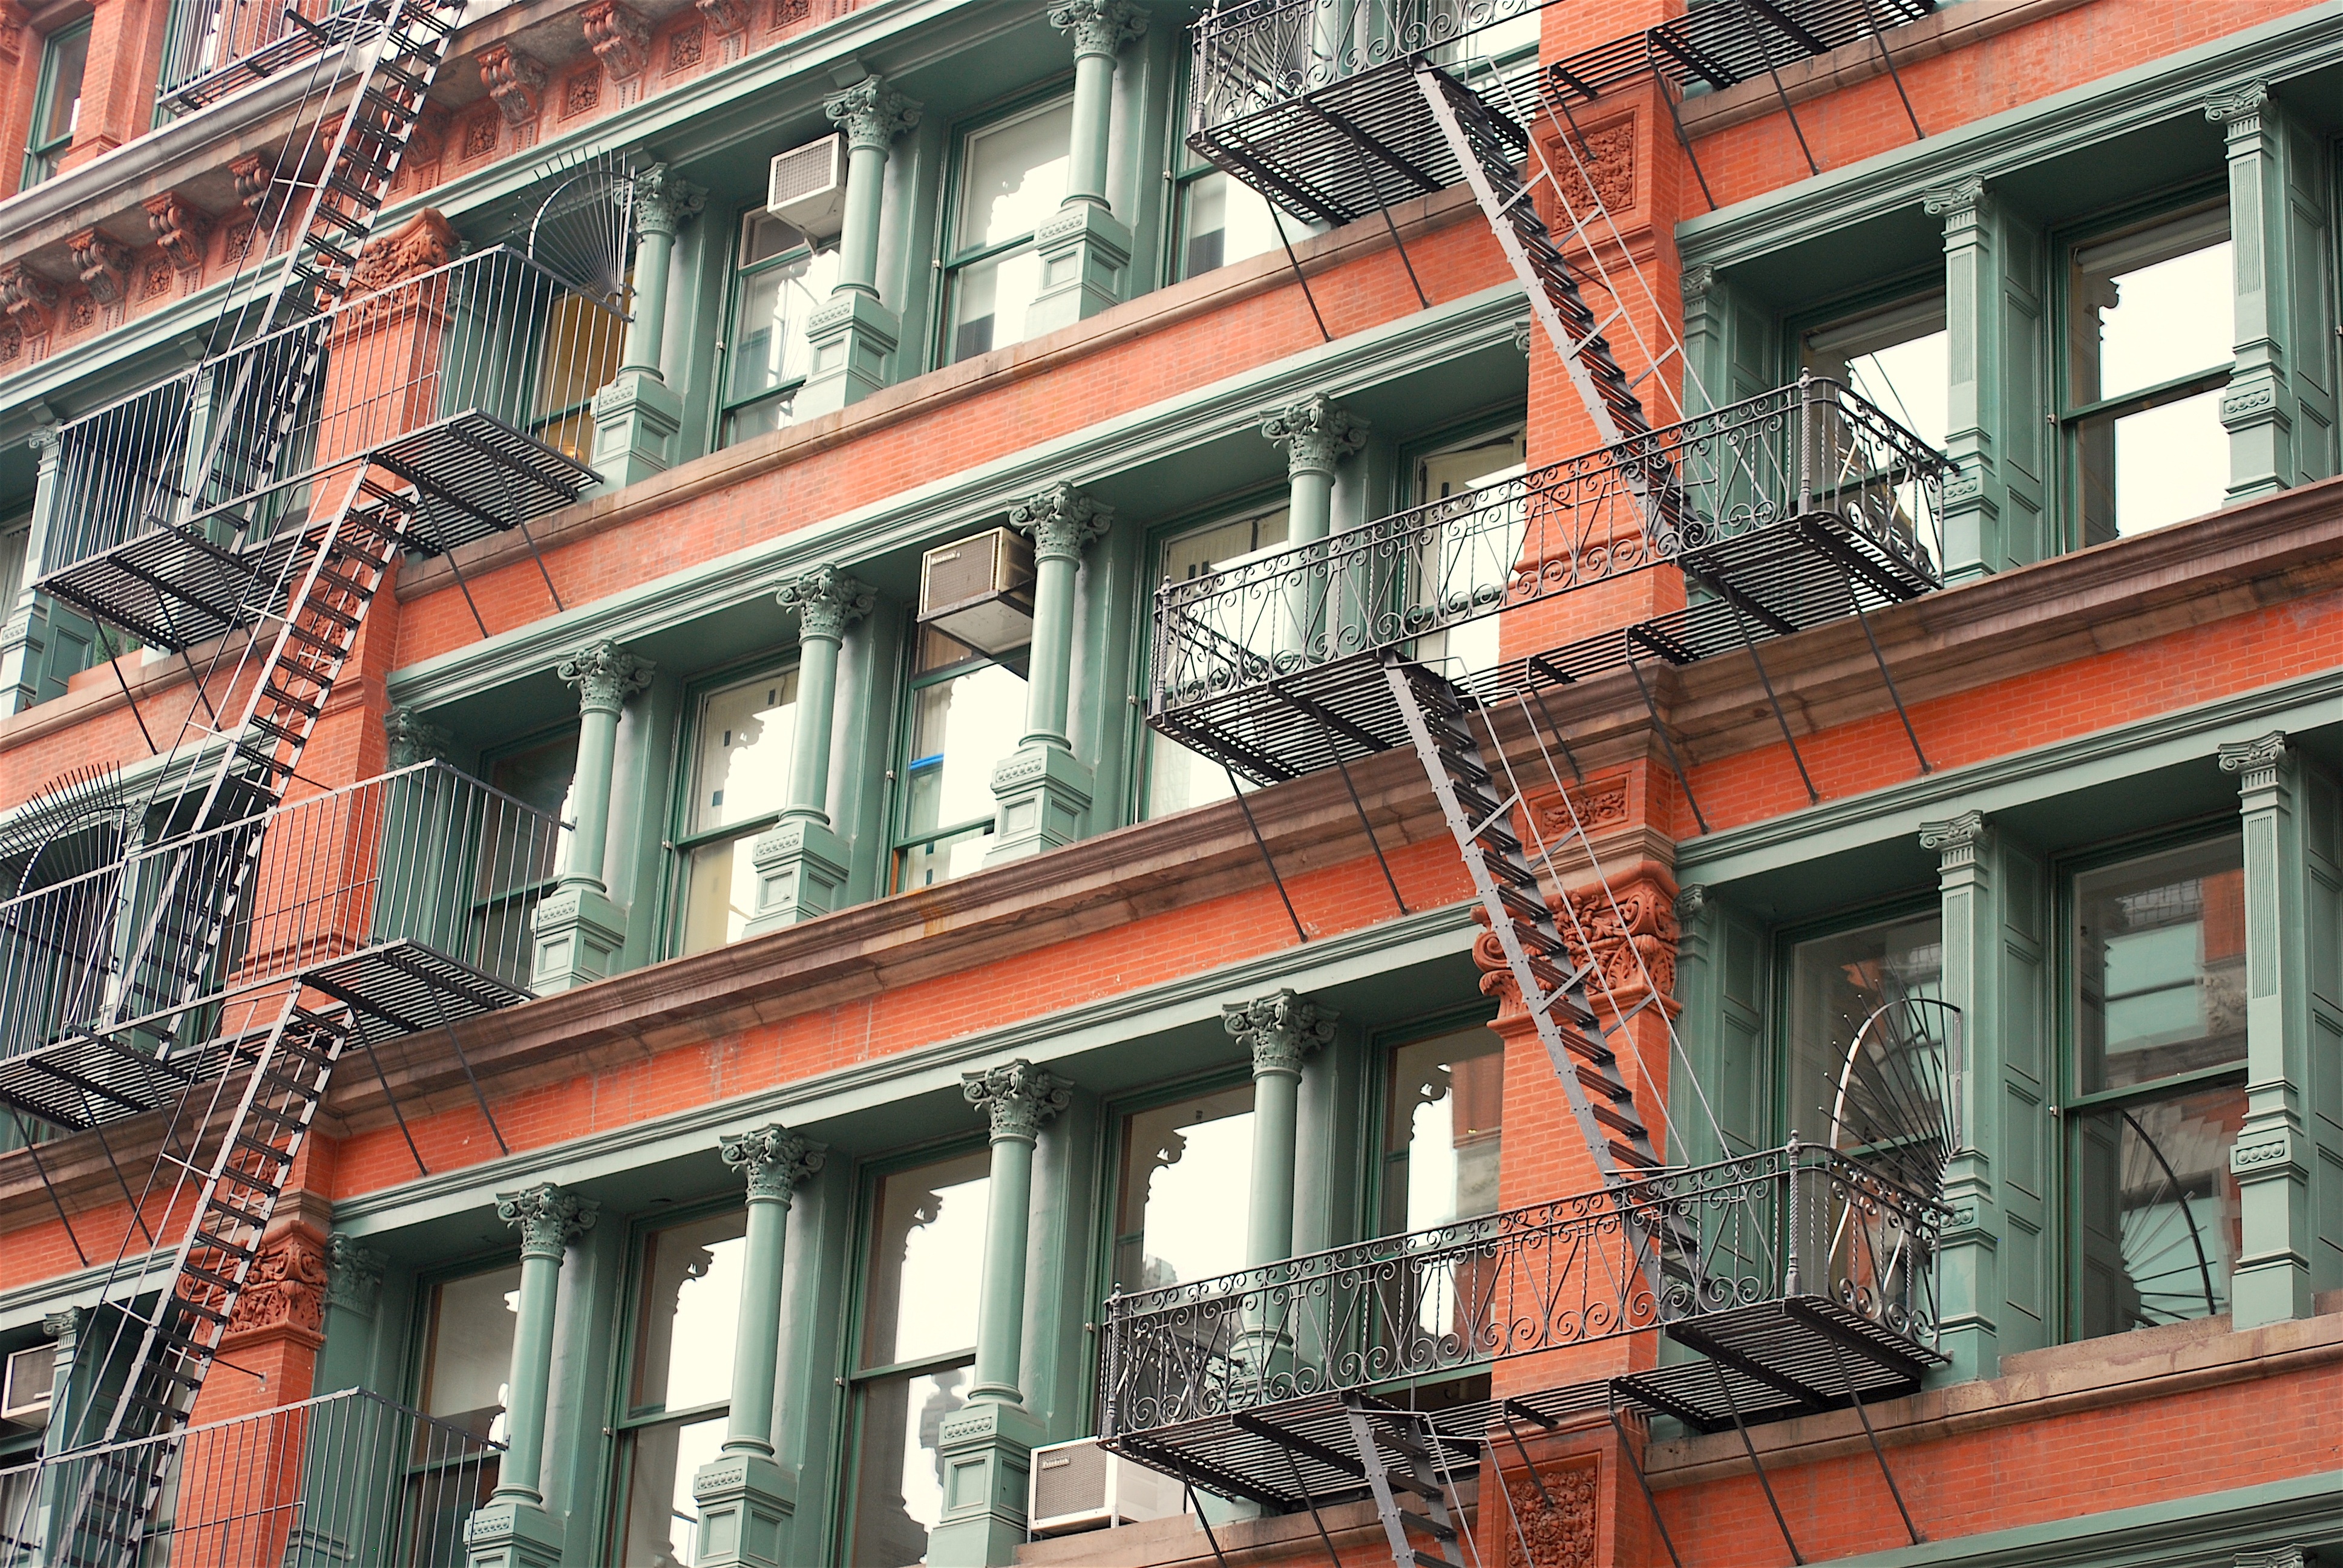
architecture, street, vintage, house, window, building, city, new york, cityscape, downtown, balcony, usa, facade, soho, condominium, neighbourhood, urban area, residential area, human settlement